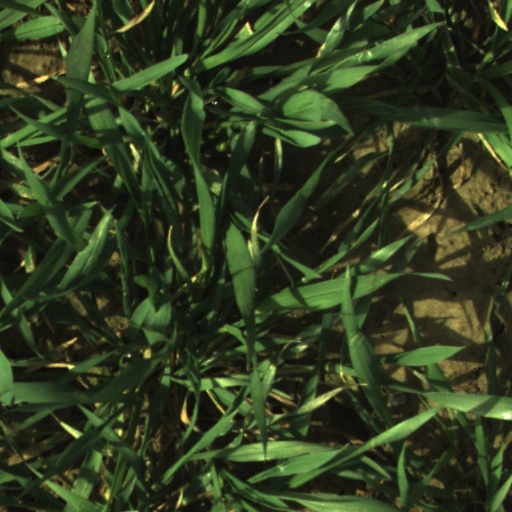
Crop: wheat